MacGregor Yacht Corporation

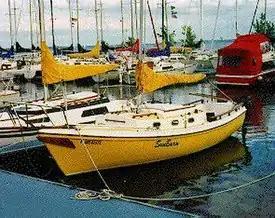
Venture of Newport 23

The MacGregor Yacht Corporation was a manufacturer of sailing yachts, located in Costa Mesa, California.